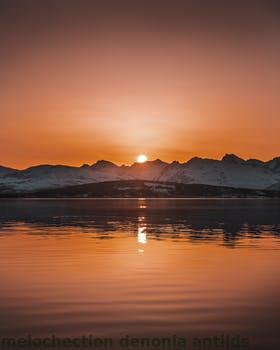
Label: Watermark